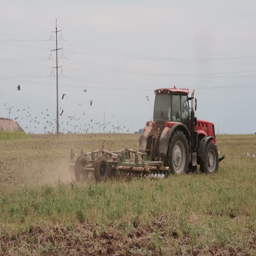
a side view of an agricultural tractor , plowing a field for sowing .